Shiotsu Station

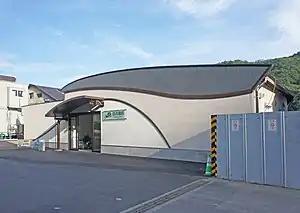
The station building in July 2022

is a railway station of the Chūō Main Line, East Japan Railway Company (JR East) in the city of Uenohara, Yamanashi Prefecture, Japan.